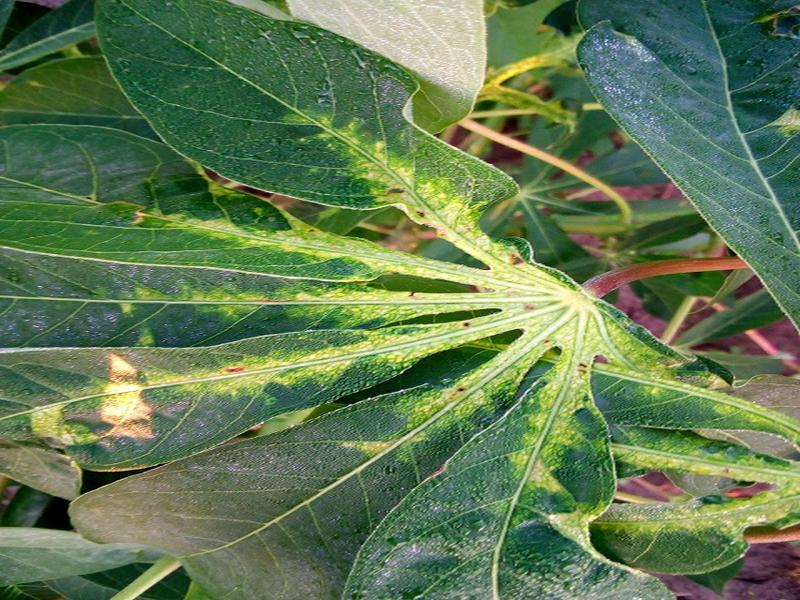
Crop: cassava
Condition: mosaic_disease